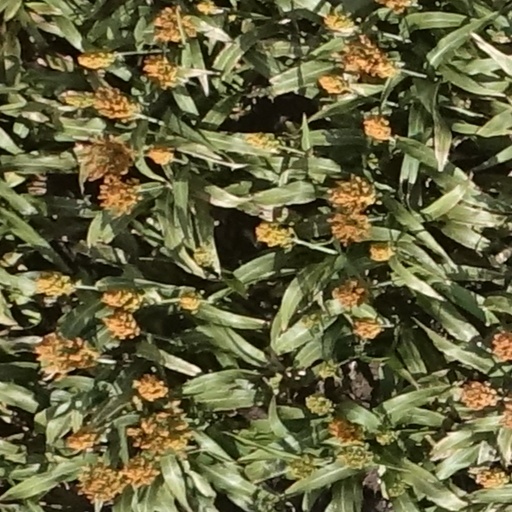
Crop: sorghum